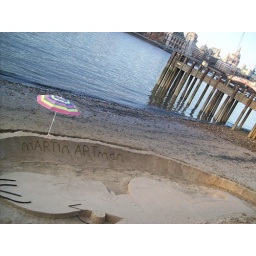
Homer Simpson sunbathing on the sand of the Southbank beach in London